Nela Ticket

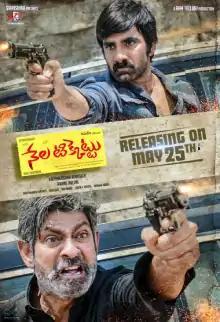
Movie poster

Nela Ticket ( Low Class Ticket) is a 2018 Indian Telugu-language action comedy film, produced by Ram Talluri on his production banner SRT Entertainments and directed by Kalyan Krishna Kurasala. It features Ravi Teja, Malvika Sharma, Jagapathi Babu in the lead roles and music composed by Shakti Kanth Karthick. The film released worldwide on 25 May 2018.